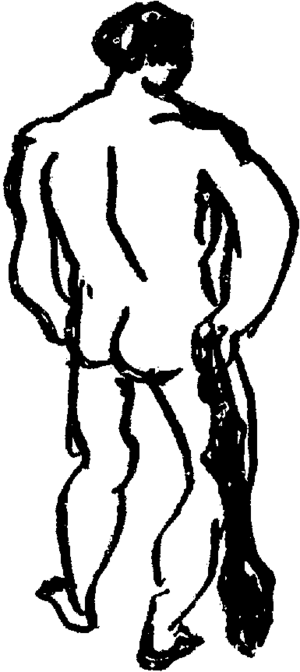
Le Surmâle, roman moderne est un roman d'Alfred Jarry, composé en 1901, publié par les Éditions de La Revue Blanche en 1902 à Paris. C'est le dernier roman de l'auteur publié de son vivant.
Alfred Jarry, né à Laval le 8 septembre 1873 et mort à Paris le 1ᵉʳ novembre 1907, est un poète, romancier, écrivain et dramaturge français. Il est aussi dessinateur et graveur.